The Doon School

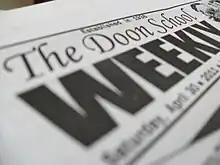
"The Doon School Weekly", established in 1936, is the oldest publication of Doon. It is produced by the boys and distributed every Saturday morning.

The school is spread across a single campus covering approximately flanked by Chakrata Road and Mall Road in the Dehradun Cantonment area of Dehradun city, Uttarakhand, India. To house the school, the IPSS acquired the Chandbagh Estate in Dehradun from the Uttar Pradesh Public Works Department on a 100-year lease of one rupee per year. This lease continues to date, having been since transferred to the Indian Armed Forces overseeing the Dehradun Cantonment. Part of the estate was once a deer park. The IPSS also acquired an adjoining estate, now known as Skinner's Field, from the descendants of James Skinner. The buildings on campus include the Main Building, which houses offices and classrooms, structures for sports facilities, science blocks, music school, library, arts and media centre, auditorium, amphitheatre, dining hall, wellness centre, recycling and waste-treatment plants, and masters' residences.